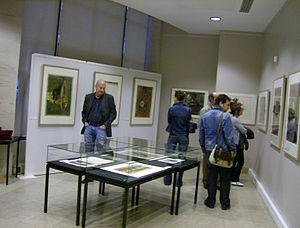
Exposition des estampes de Johnny Friedlaender (1912-1992) à l'Institut national d'histoire de l'art, Galerie Colbert, à Paris.
Johnny Friedlaender est un peintre et graveur de la nouvelle École de Paris. Son œuvre abstraite demeure accompagnée d'éléments allusifs à la réalité.